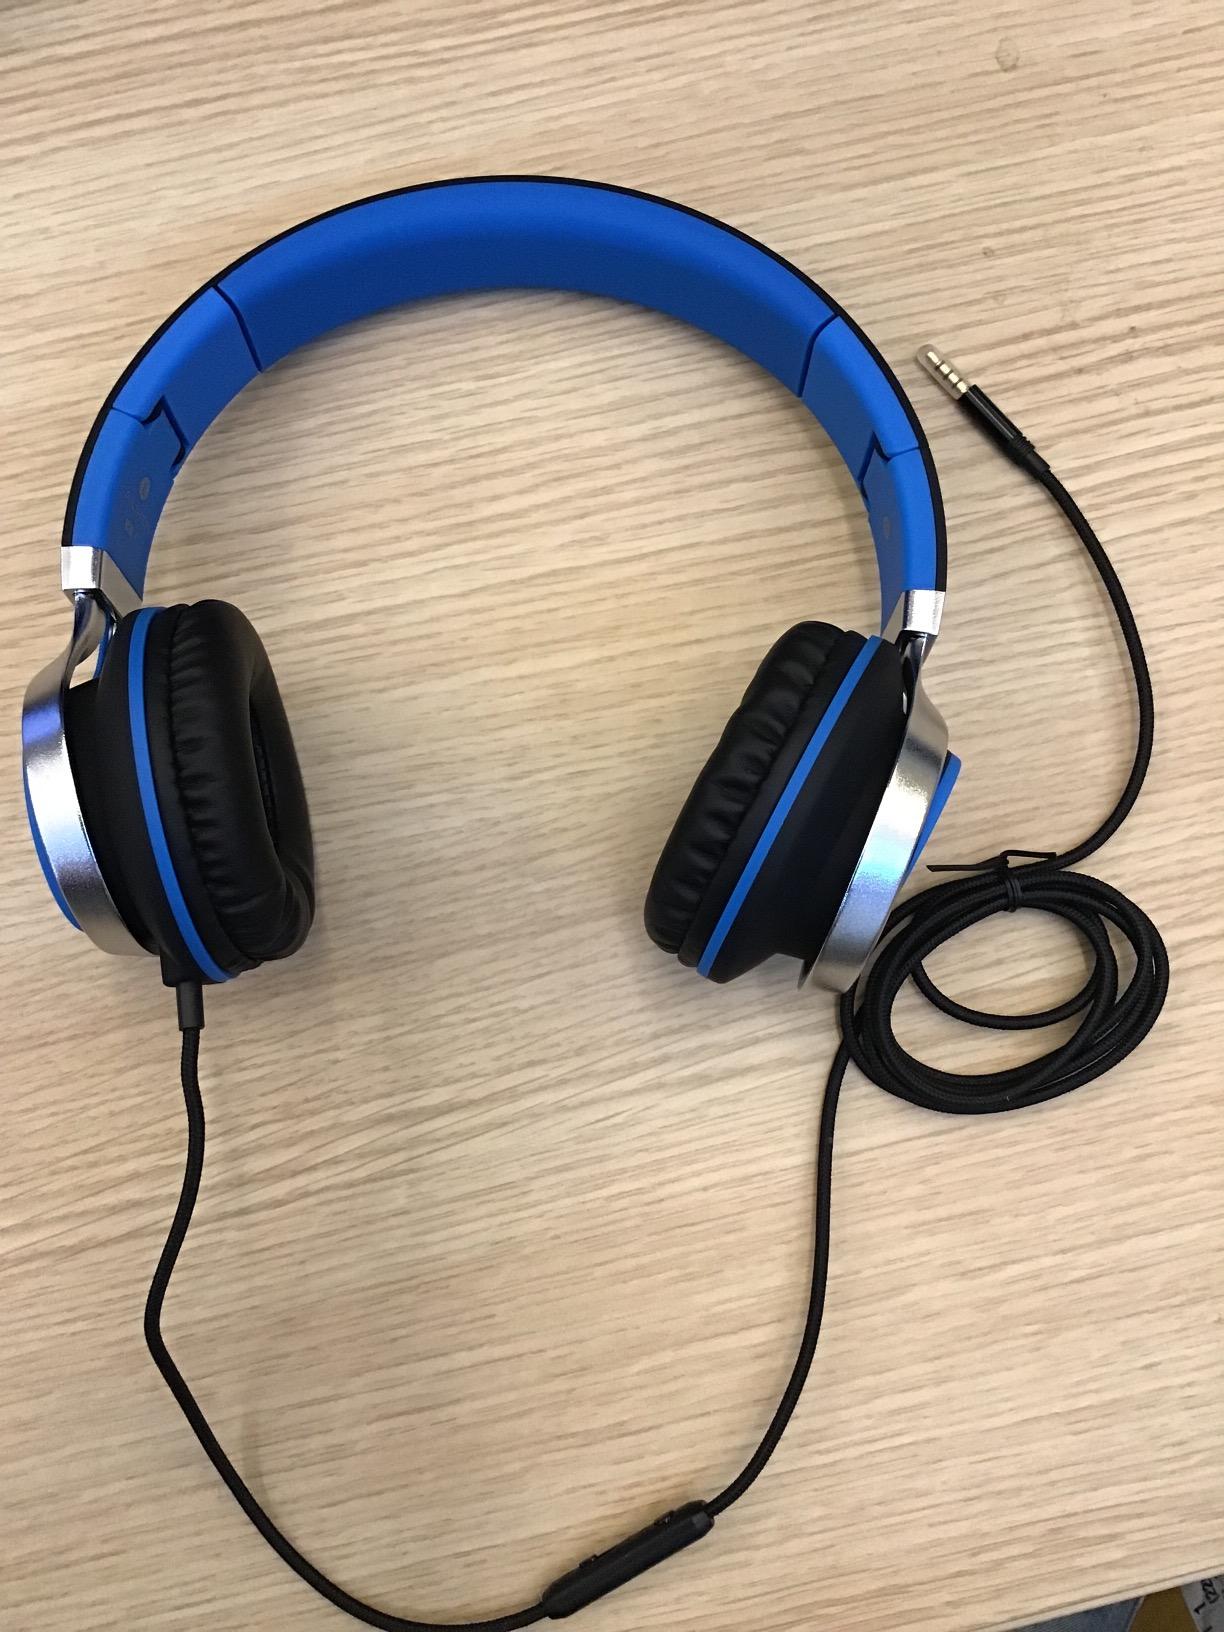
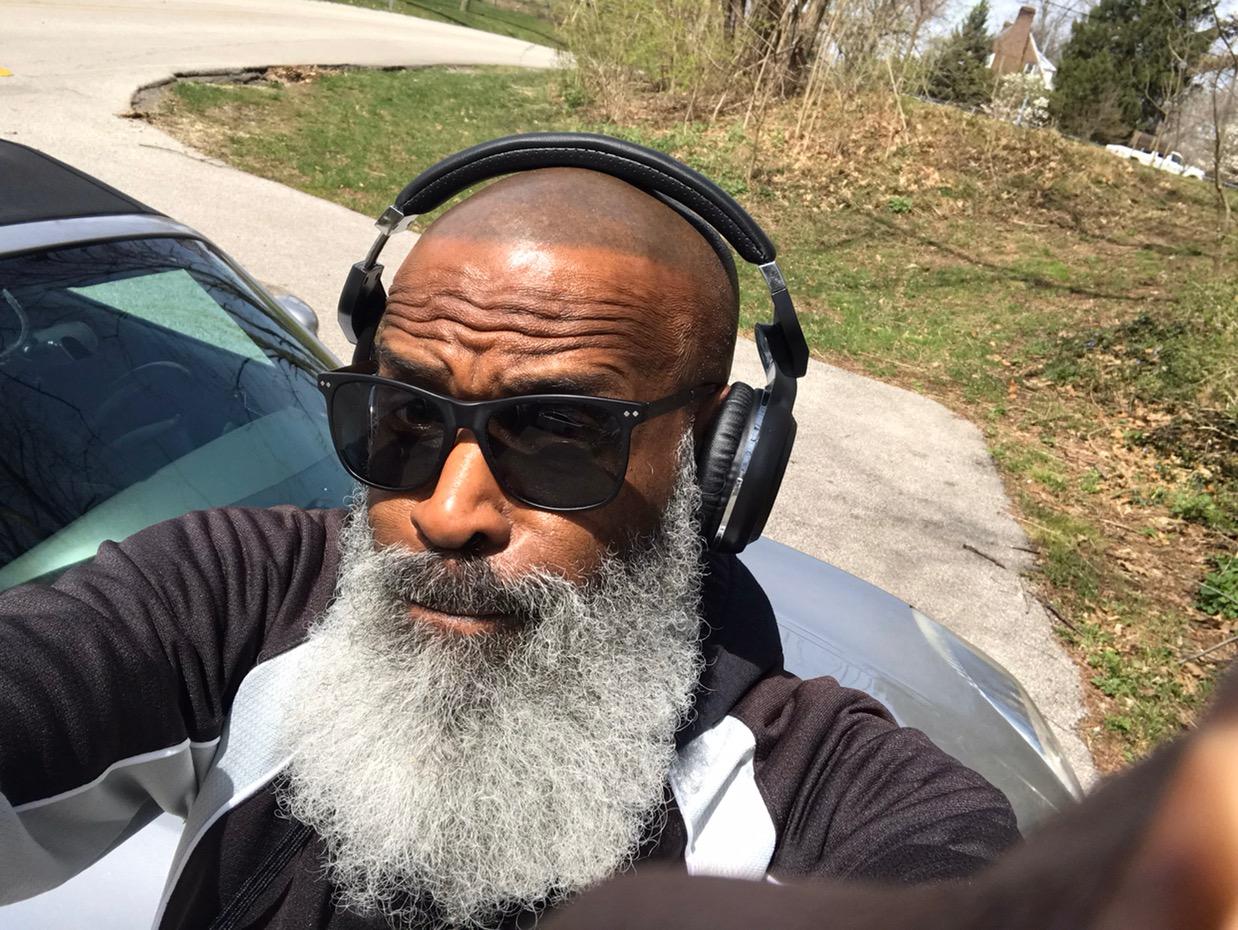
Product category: headphones
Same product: no